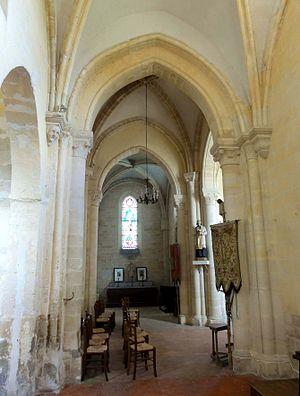
Intérieur de l'église (voir titre).
L'église Saint-Crépin-Saint-Crépinien est une église catholique paroissiale située à Bréançon, en France. Elle a été édifiée successivement entre la fin du XIIᵉ siècle et le début du XIIIᵉ siècle, en commençant par le petit chœur carré et la croisée du transept, en même temps base du clocher. Ces deux travées renferment des chapiteaux d'une grande qualité, et illustrent bien la transition du style roman vers l'architecture gothique. Le transept est également intéressant pour l'ordonnancement inhabituel des supports des voûtes. La nef et ses bas-côtés ont été bâties peu de temps après les parties orientales, bien que l'aspect extérieur suggère une construction de style néo-classique : en effet, la façade et les murs des bas-côtés ont été refaits en 1774, et la nef a été adapté quelque peu au goût de l'époque, mais les grandes arcades et les voûtes gothiques ont été conservées. L'étage de beffroi du clocher central du XIIIᵉ siècle avait disparu au XIXᵉ siècle. Il a été réinventé à l'occasion d'une importante campagne de restauration en 1894. Ainsi, l'église a retrouvé sa silhouette emblématique, assez représentative des petites églises gothiques de la région.